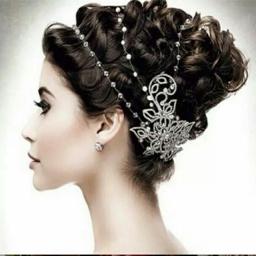
head over heels for this !